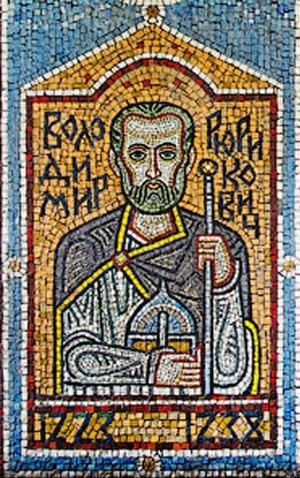
Vladimir Rurikovitch dit Vladimir IV de Kiev, est un Grand-prince du Rus' de Kiev de la dynastie des Riourikides, qui régna de 1223 à 1233 puis de 1234 à 1236.